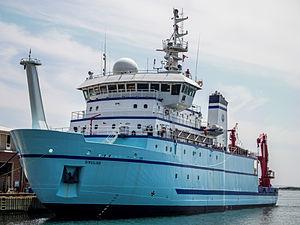
Le RV Sikuliaq est un navire océanographique appartenant à la Fondation nationale pour la science et exploité par le Collège des sciences de la mer et des océans de l’Université de l'Alaska de Fairbanks. Construit en 2014 par Marinette Marine Corporation à Marinette dans le Wisconsin, ce navire de 200 millions de dollars a remplacé le navire de recherche RV Alpha Helix construit en 1966, qui a été mis hors service en 2007. Sikuliaq baptisé d'après le mot Iñupiat, signifiant "jeune glace de mer", à Seward, en Alaska, comme port d'attache.